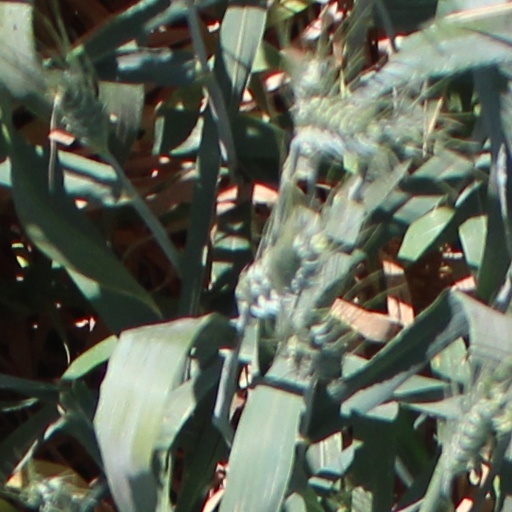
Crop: wheat